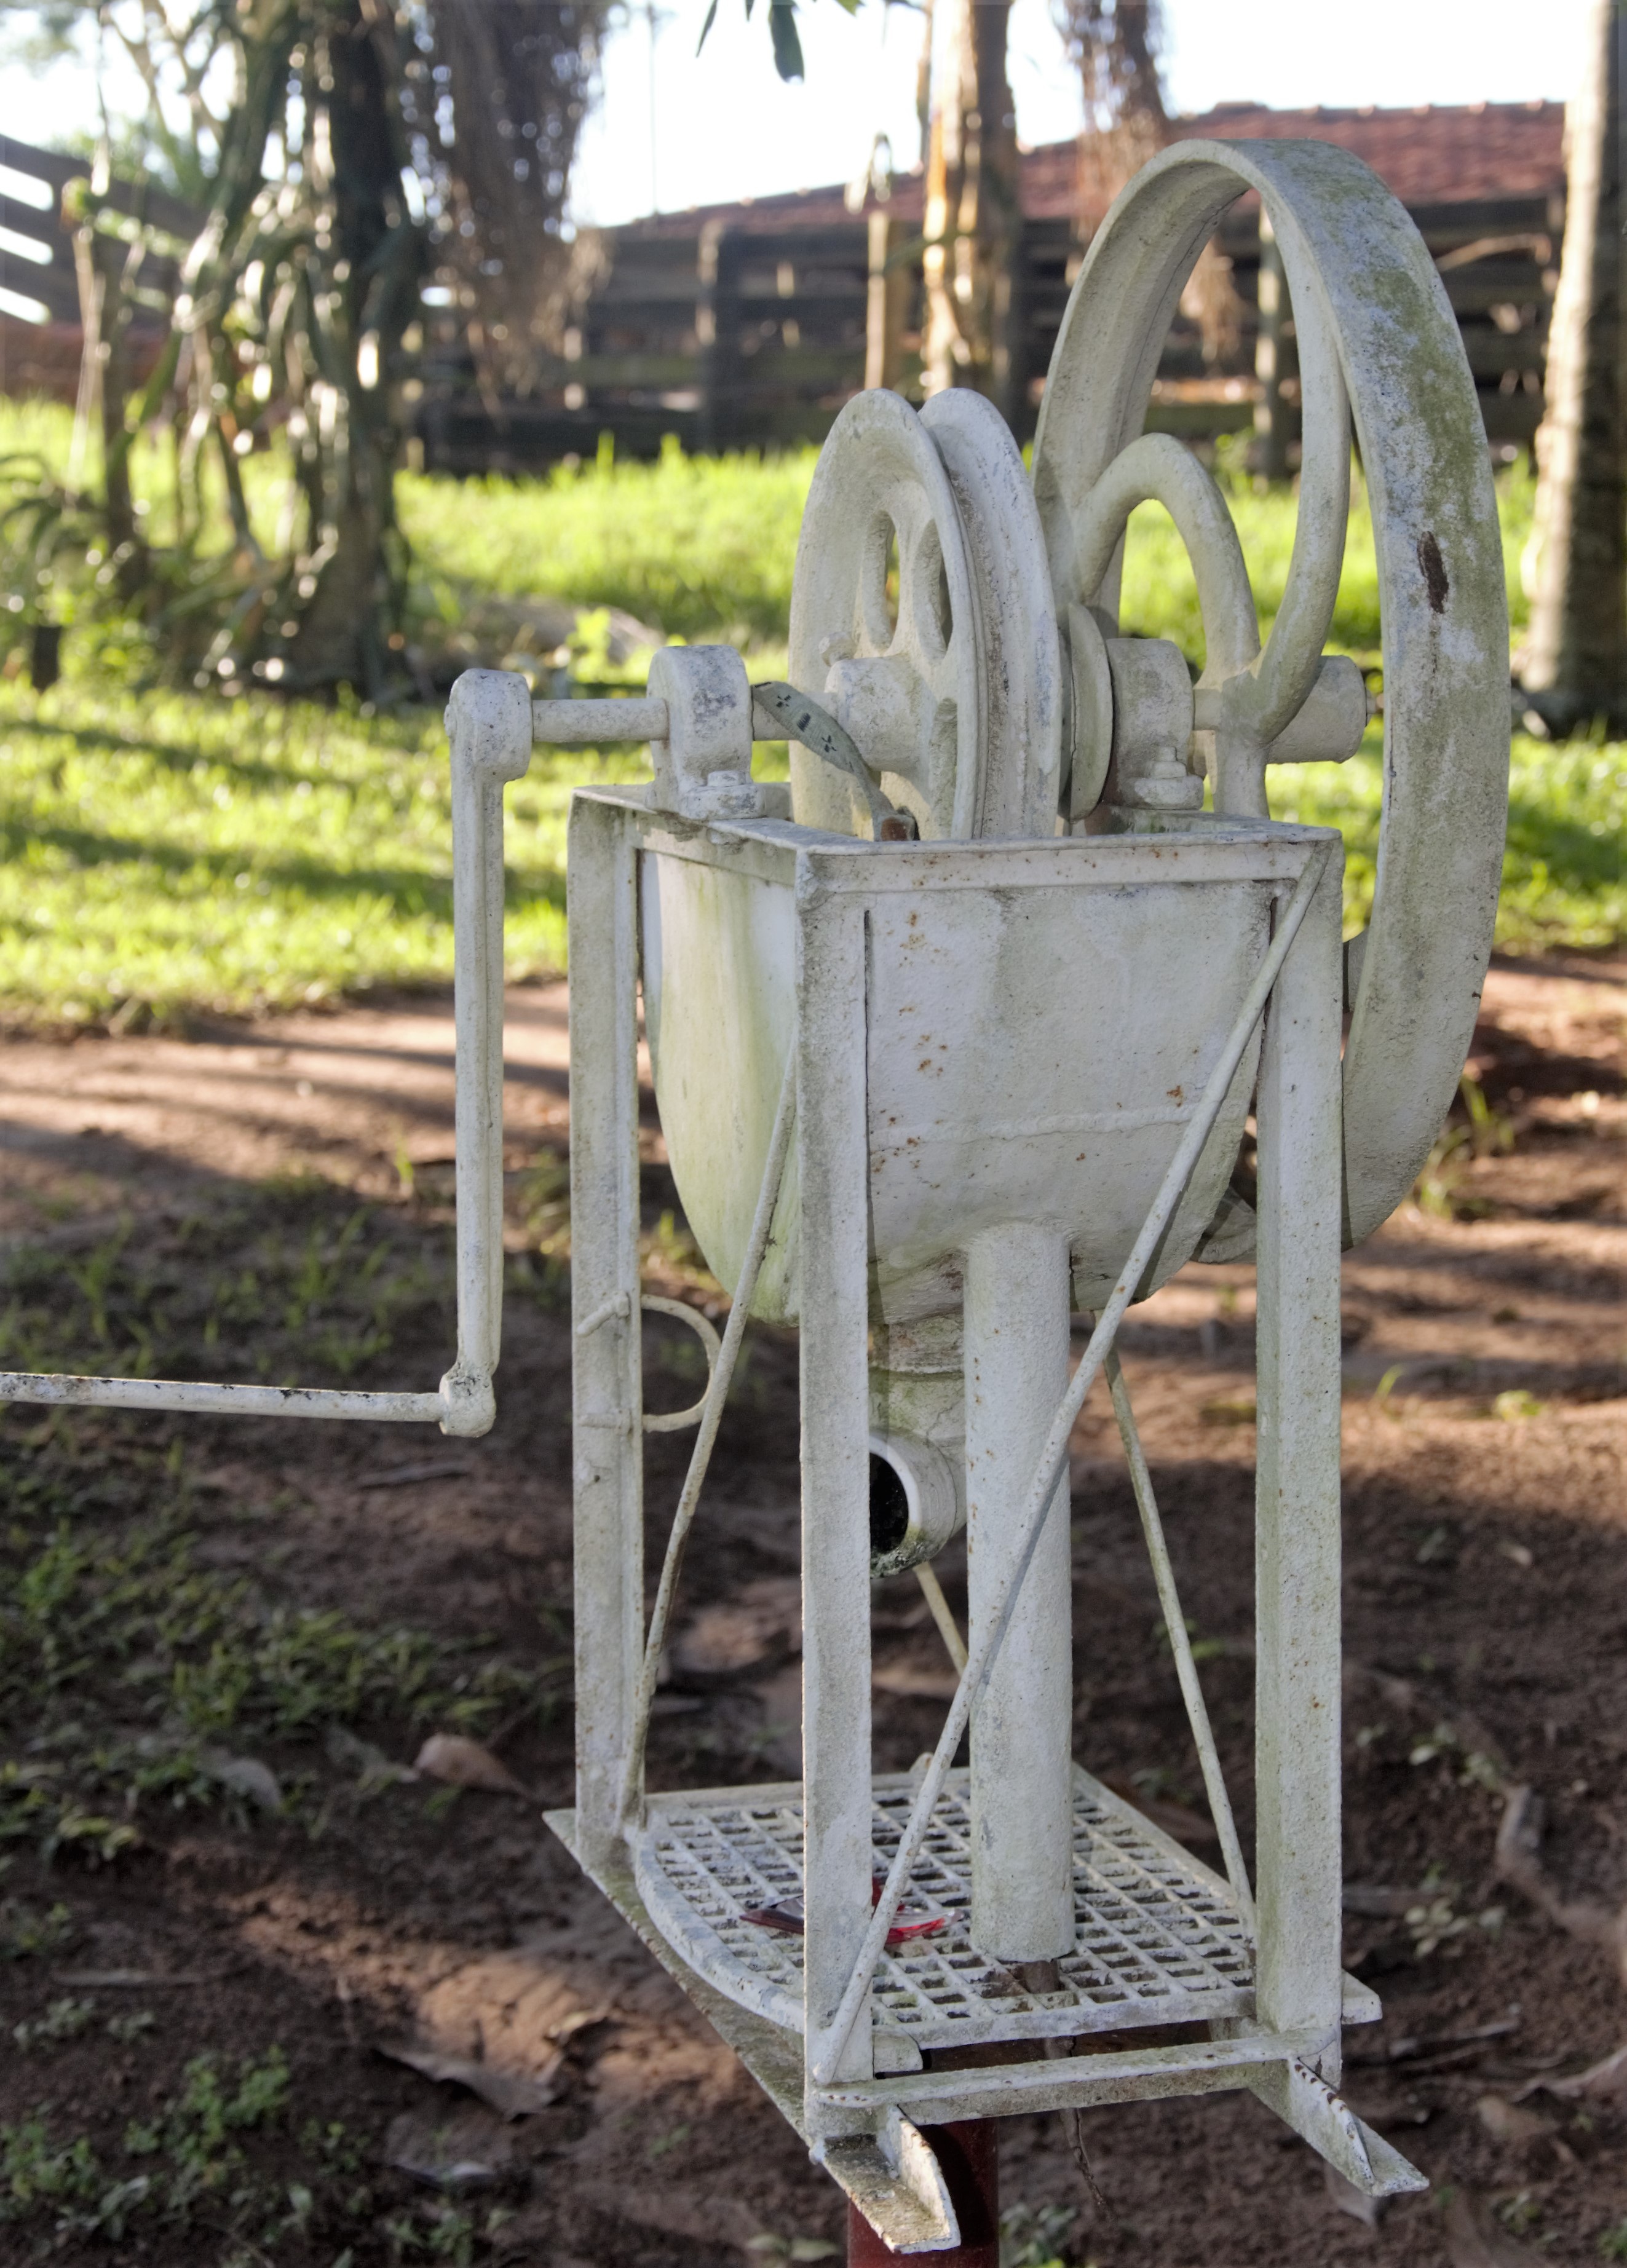
wheel, cart, rural, vehicle, mast, sculpture, place, grinder, cane grinder, man made object